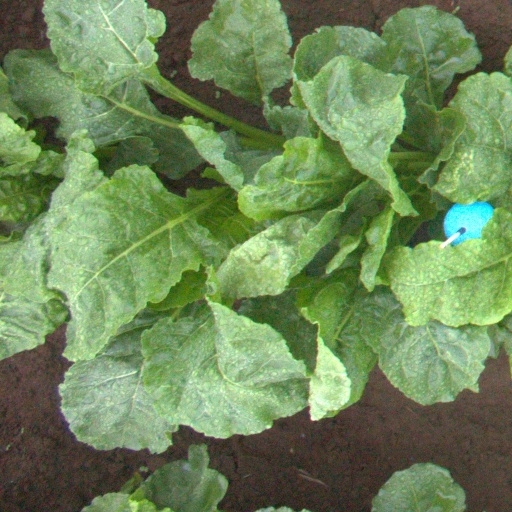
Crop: sugar beet